Manuel Ferrara

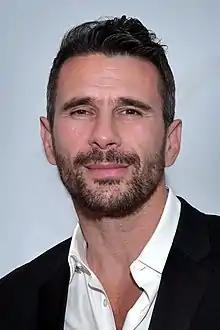
Ferrara at the XBIZ Awards show in 2019

Manuel Jeannin (born 1 November 1975), known professionally as Manuel Ferrara, is a French adult entertainer and director.